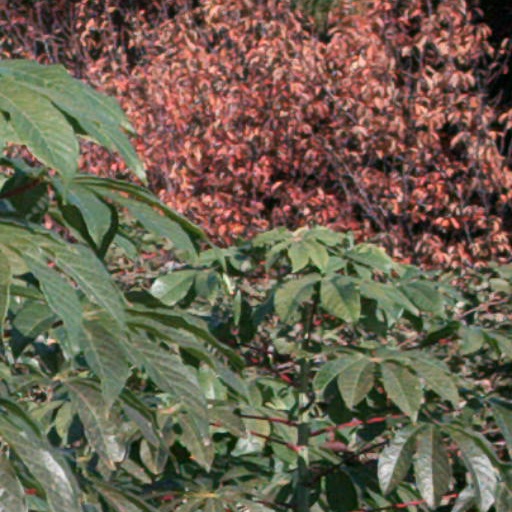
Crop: cassava